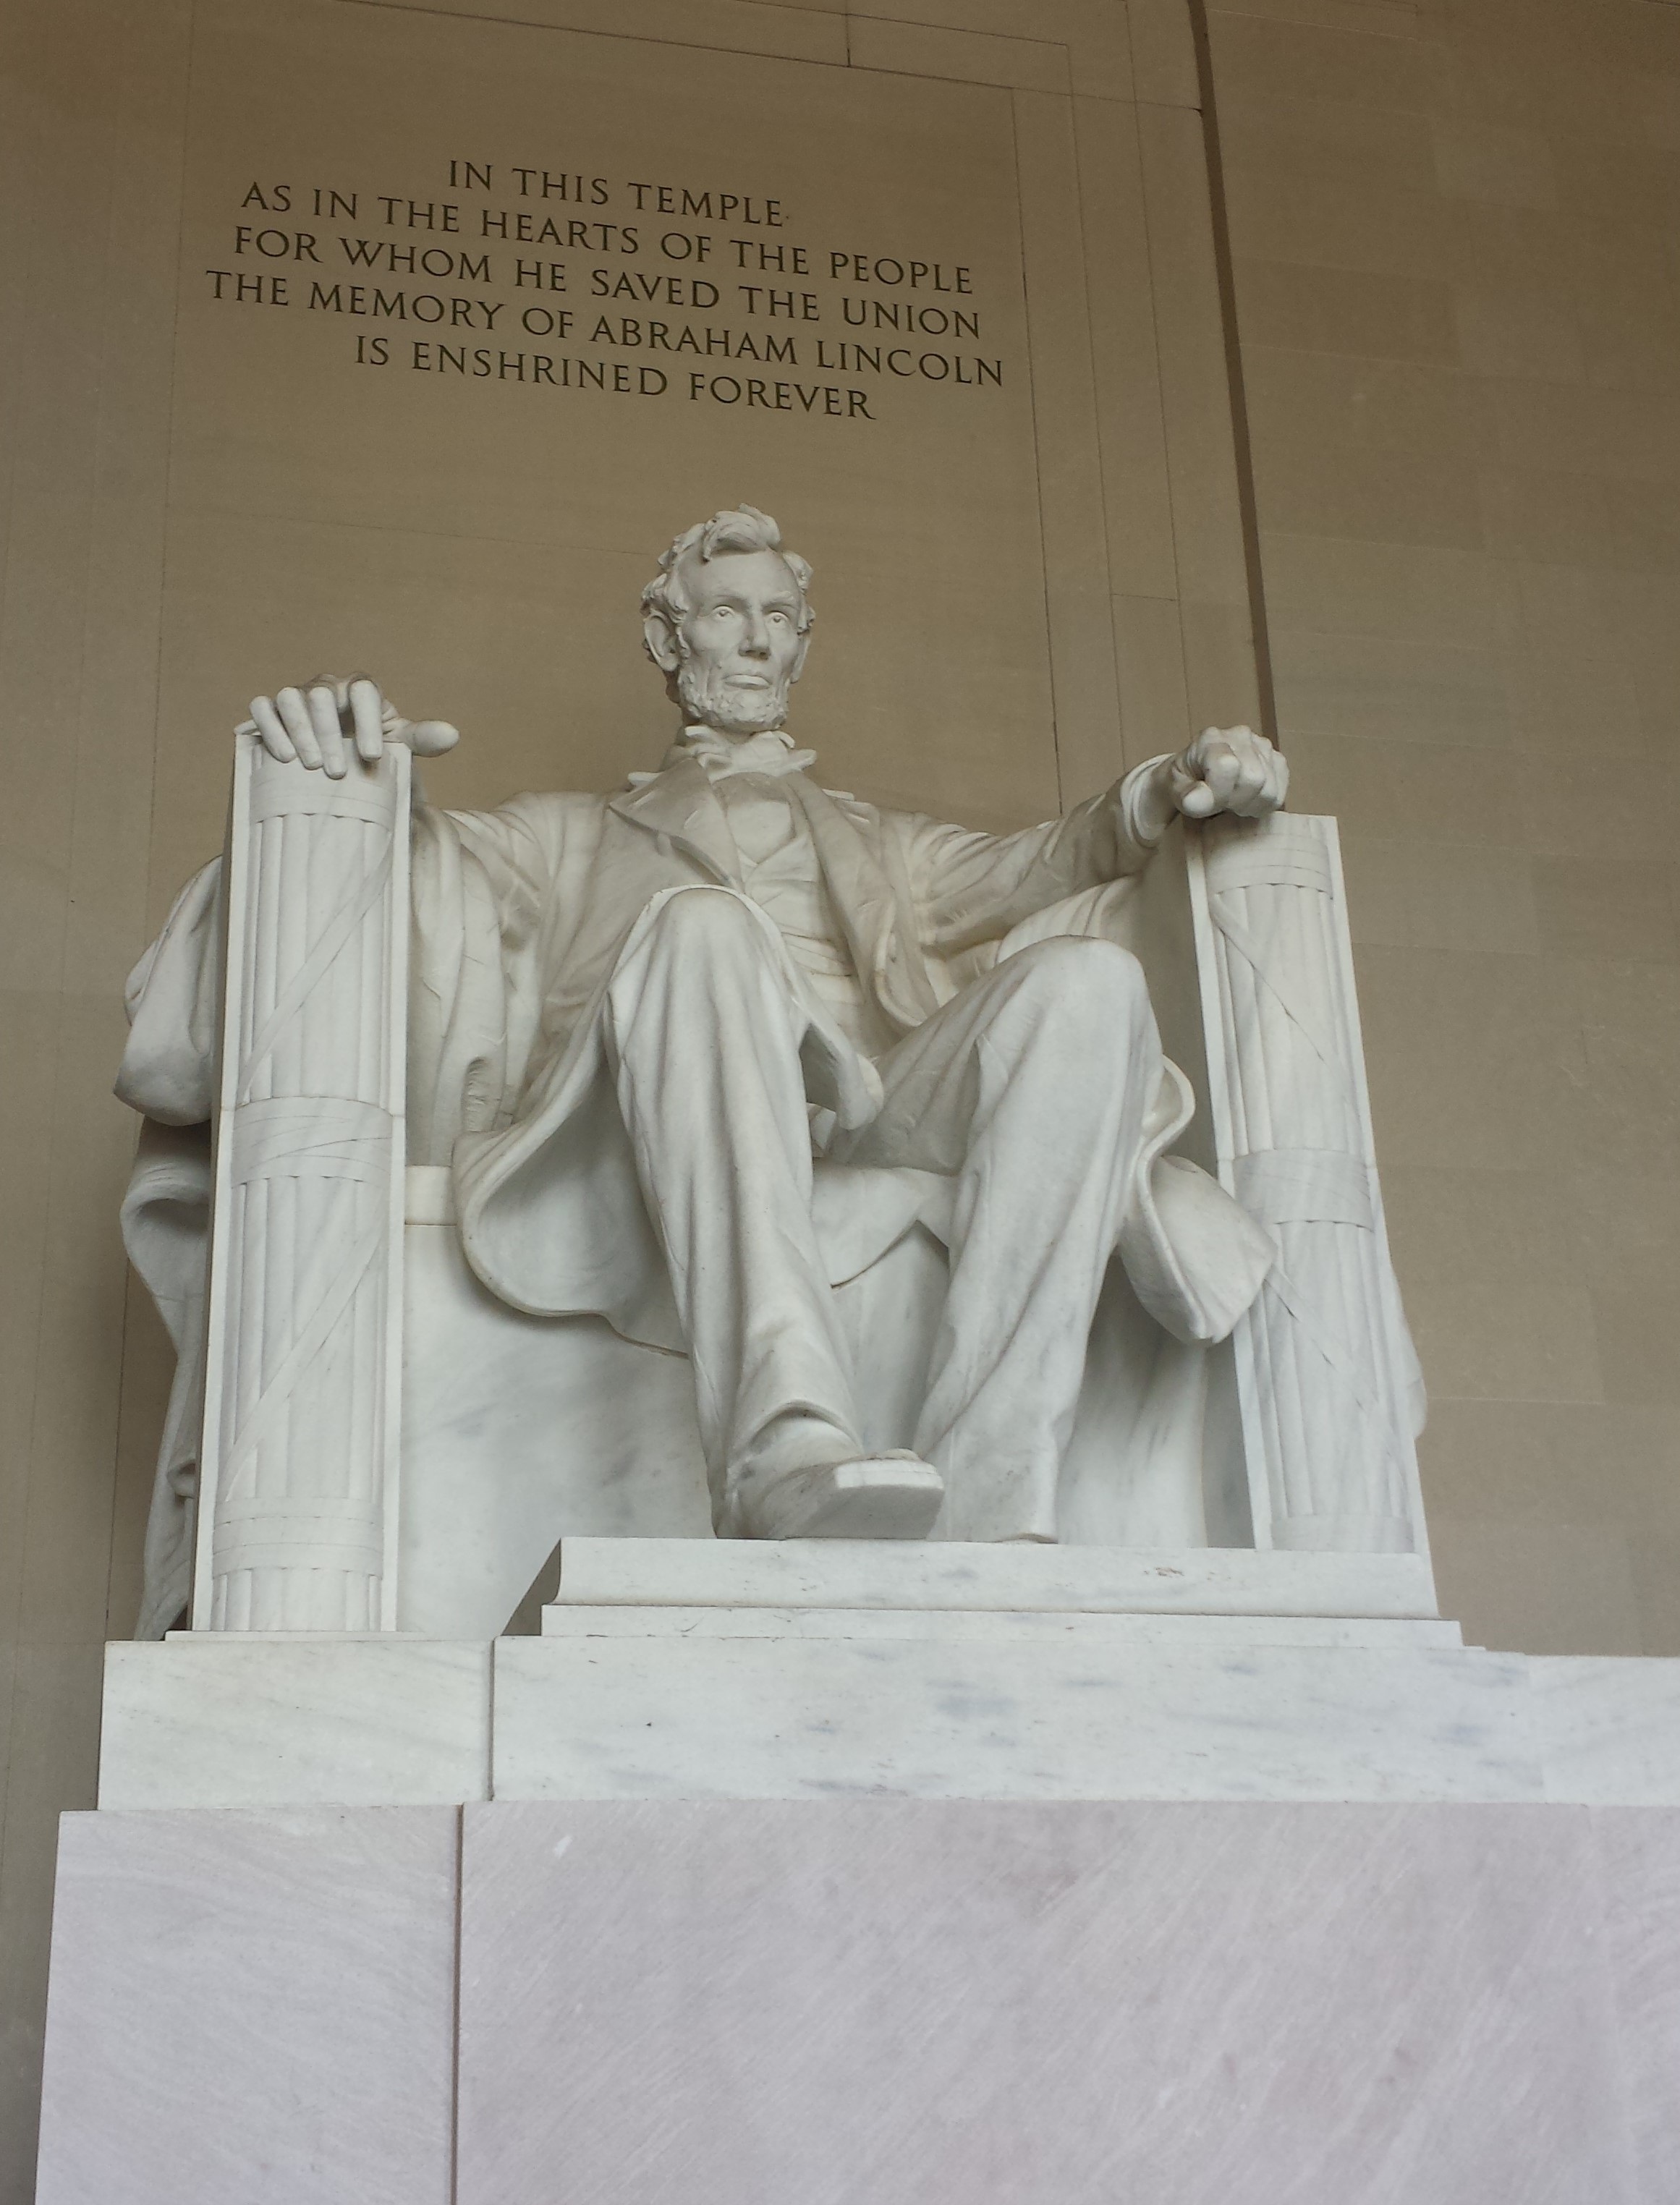
man, architecture, building, monument, statue, usa, america, united states of america, washington, president, places of interest, united states, sculpture, art, lincoln, carving, relief, stone carving, abraham lincoln, ancient history, classical sculpture